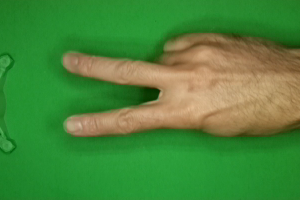
Label: scissors